Grubbs catalyst

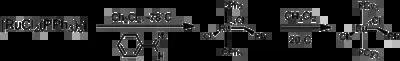
Preparation of the first-generation Grubbs catalyst

The first-generation Grubbs catalyst was the first well-defined Ru-based catalyst. It is also important as a precursor to all other Grubbs-type catalysts.